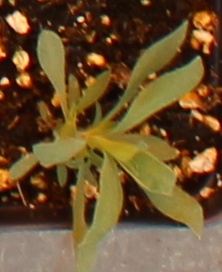
Label: Kochia